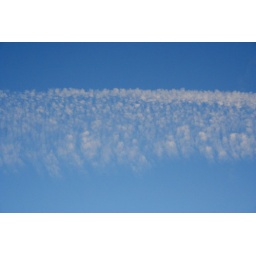
a cloud in the sky